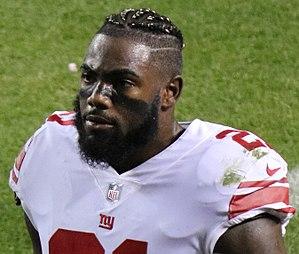
Landon Collins est un joueur américain de football américain né le 10 janvier 1994 à La Nouvelle-Orléans, évoluant au poste de safety pour les Redskins de Washington en NFL.